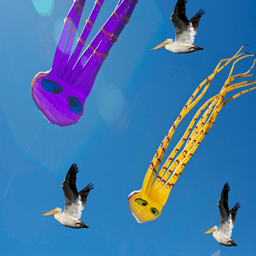
Three pelicans in the sky next to two kites fashioned to look like squid.
A bunch of birds in the air flying with kites.
Pelicans flying along with kites in the sky.
Two octopuses and three birds are in the sky.
A purple and a yellow Kite in the air alongside three pelicans.